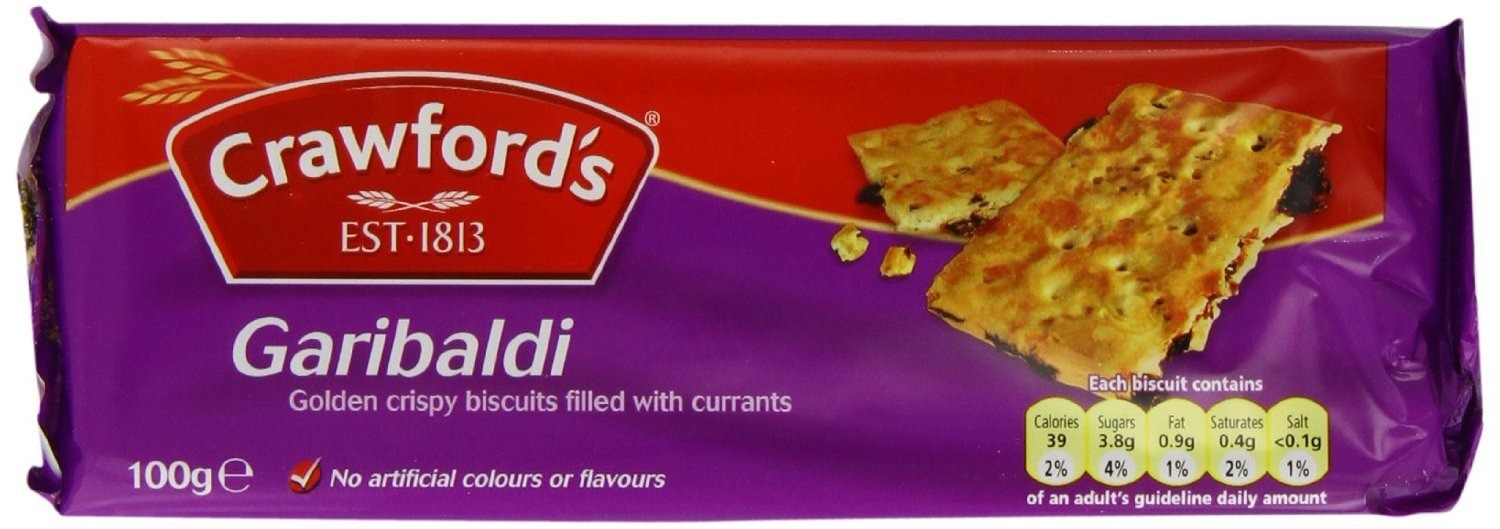
Item Name: Crawford's Garibaldi Biscuits 3 BOXES (36PACKS)
Value: 36.0
Unit: Count

Price: 92.7